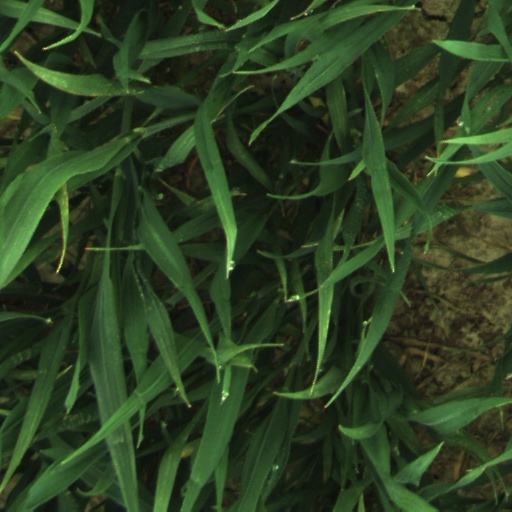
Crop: wheat